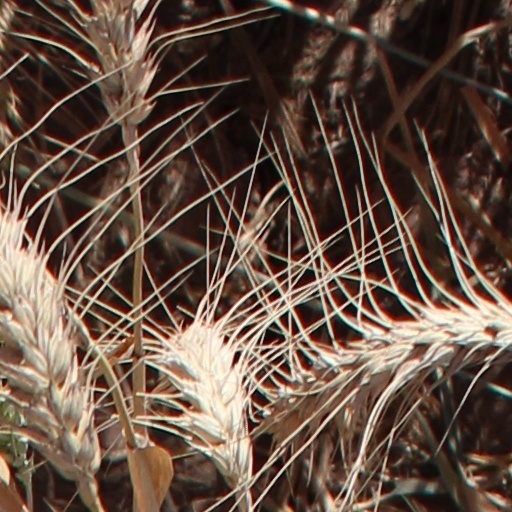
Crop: wheat